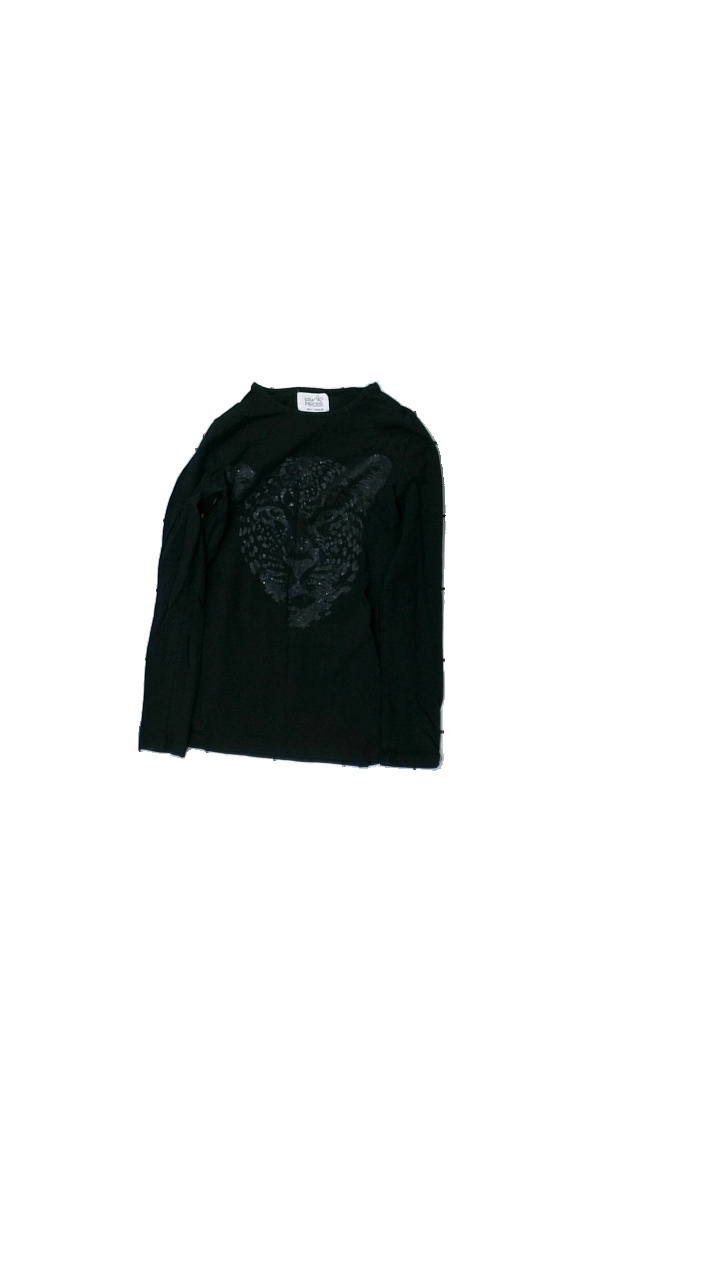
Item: Sweater (Children)
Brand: Little Pieces
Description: långärmad med glittertryck
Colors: Black, Grey
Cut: C-collar
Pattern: Animal print
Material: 100% bomull
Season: All
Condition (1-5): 2
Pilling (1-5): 4
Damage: hål
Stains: Minor
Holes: Minor
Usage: Export
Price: <50